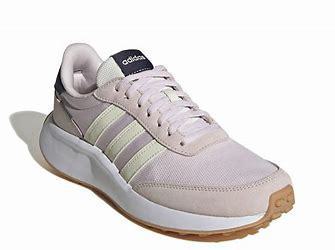
Brand: Adidas
Model: Run 70S